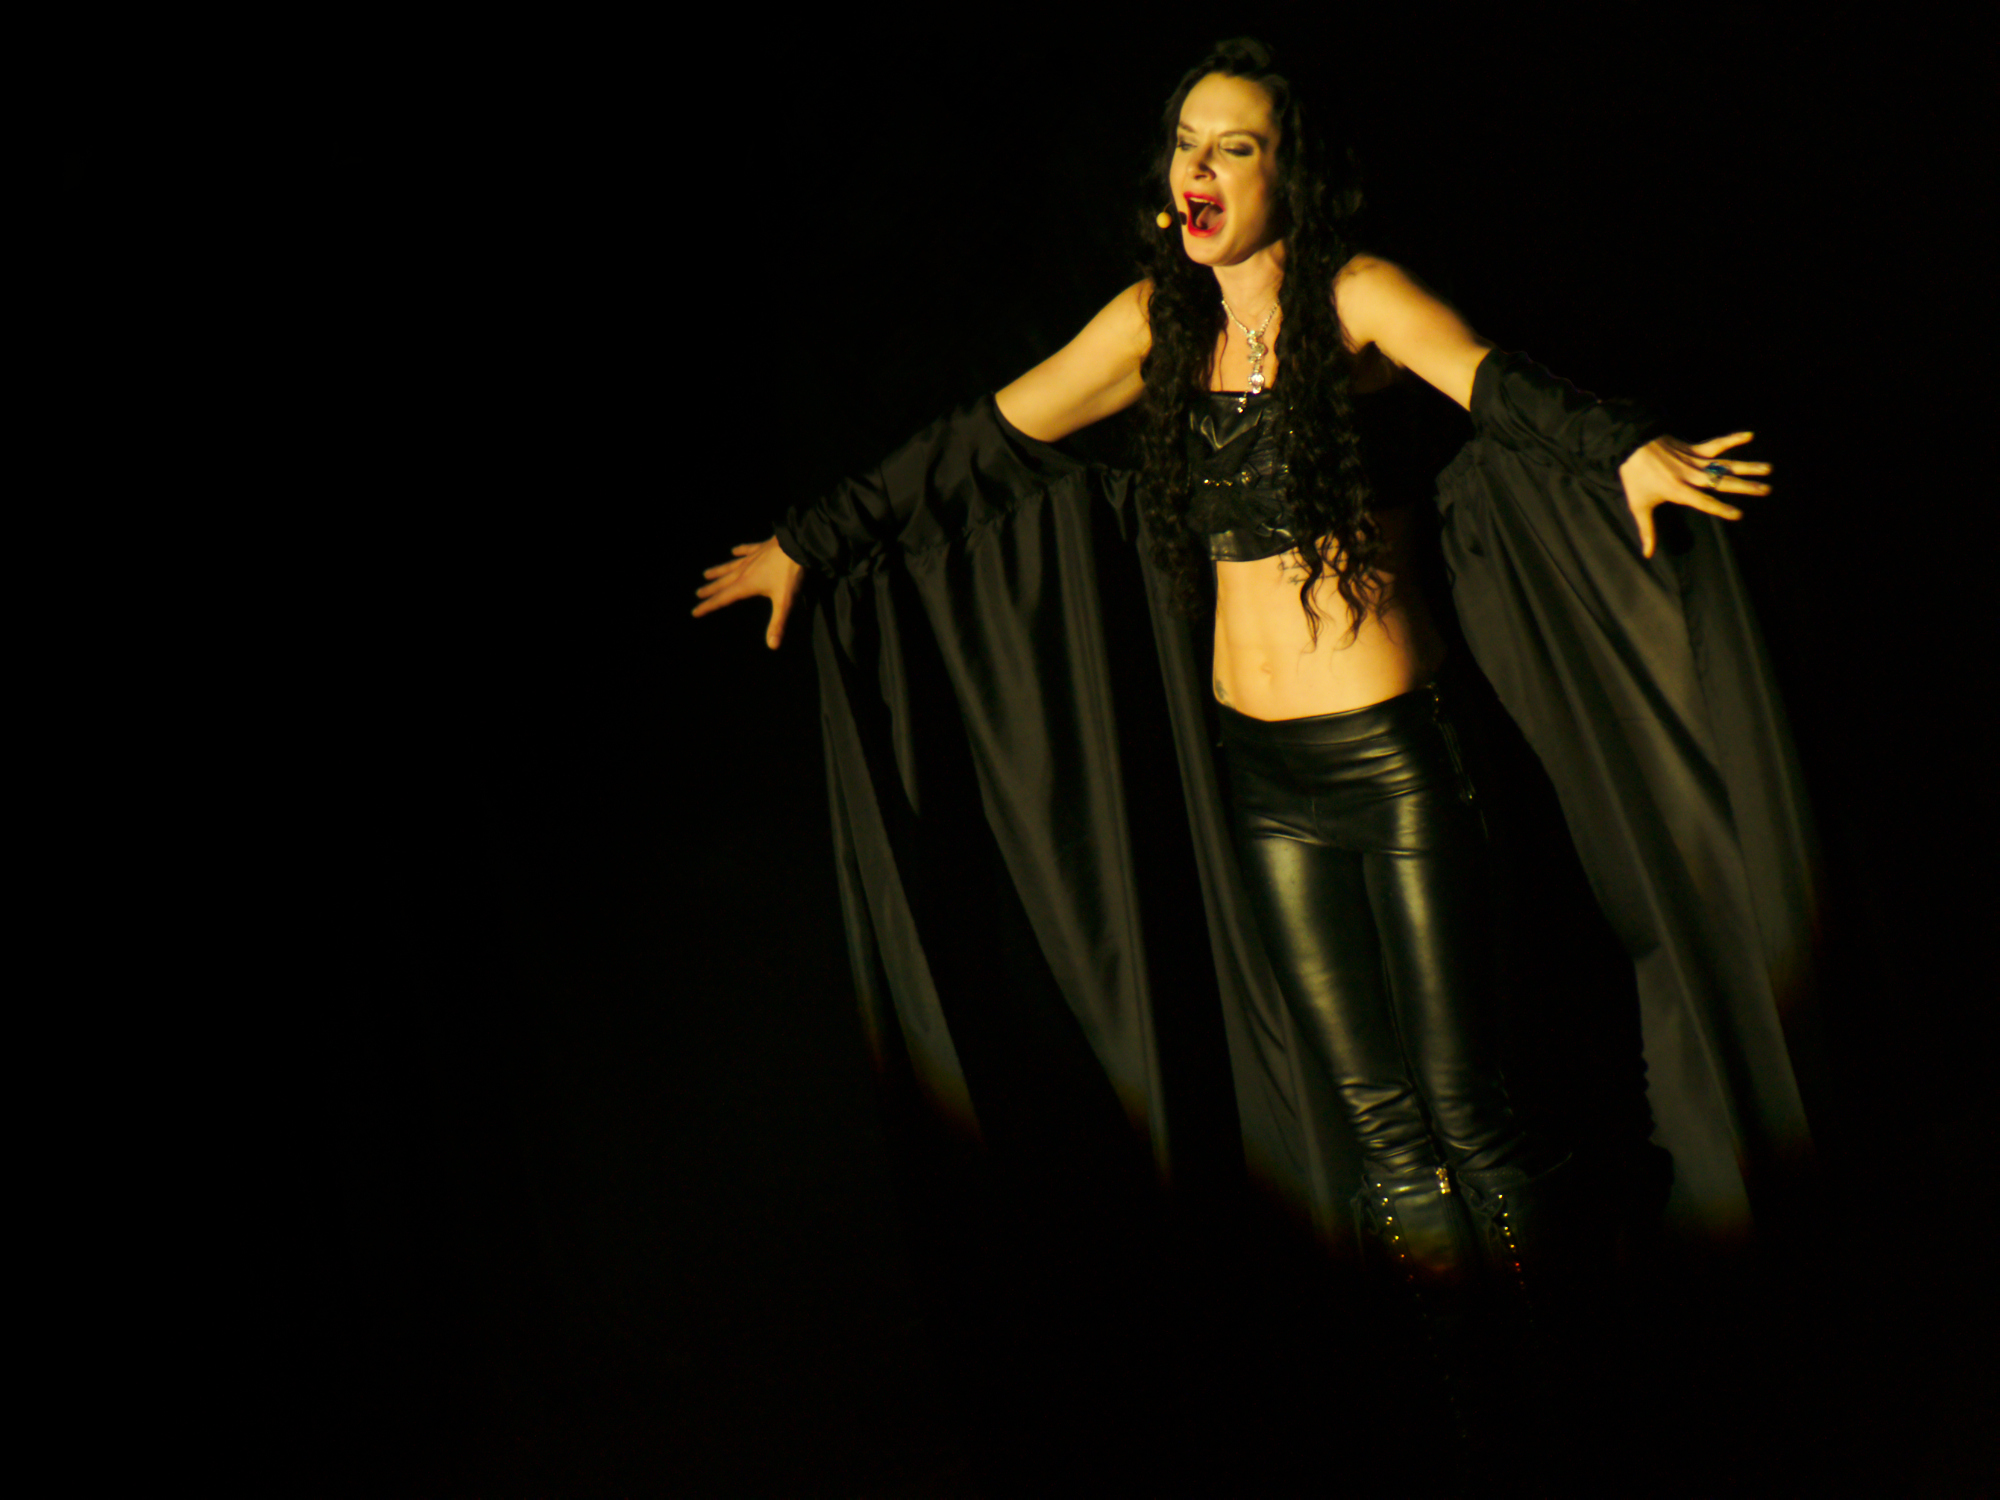
music, concert, darkness, stage, monks, gregorian, mastersofchant, ameliabrightman, performing arts, musical theatre